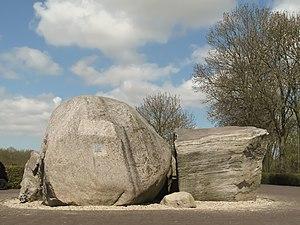
Schokland est une ancienne île du golfe du Zuiderzee, située dans la province néerlandaise du Flevoland.